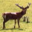
Label: deer